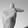
ASL letter: T